Kevin Harvick Incorporated

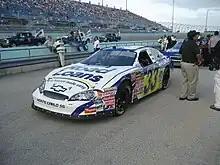
The No. 33 at Homestead-Miami in 2007. Tony Raines drove it in this race.

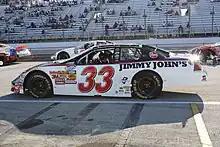
The No. 33 at Milwaukee in 2009. Ron Hornaday drove it in this race.

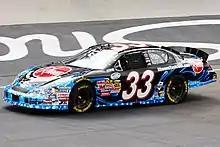
Harvick in the No. 33 at the Bristol night race in 2009

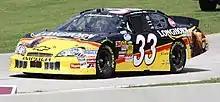
Hornaday in the No. 33 at Road America in 2010

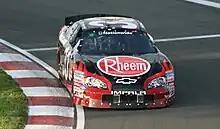
Max Papis in the No. 33 at Montreal in 2010, the race in which he famously finished second to Boris Said in a photo finish

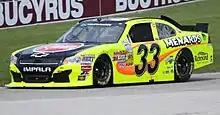
Papis returned to KHI in 2011, competing at Road America for the team

KHI's No. 33 team was formed when Andy Petree Racing's No. 33 Busch team was shut down halfway through the 2004 season. Kevin Harvick purchased the team and it made its debut in the 19th race of the season at Chicagoland Speedway with Clint Bowyer behind the wheel. He started 40th and finished in the 42nd position due to rear end problems. He drove again at Darlington Raceway and finished 15th. Tony Raines ended the season at the Ford 300 with a 35th-place finish after being involved in a crash.